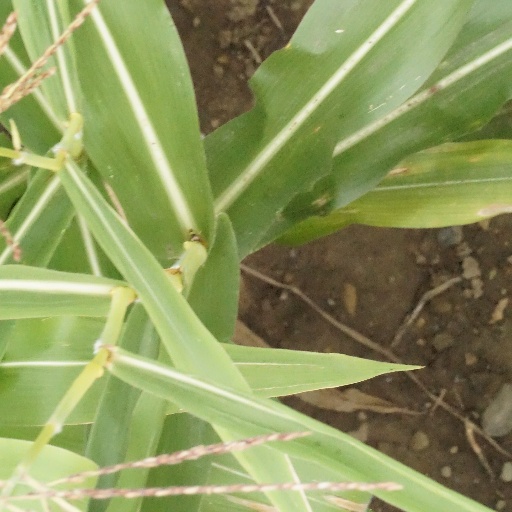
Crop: maize; corn